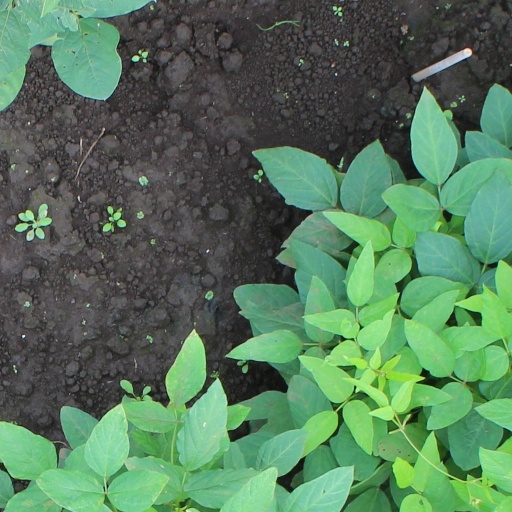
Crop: soybean